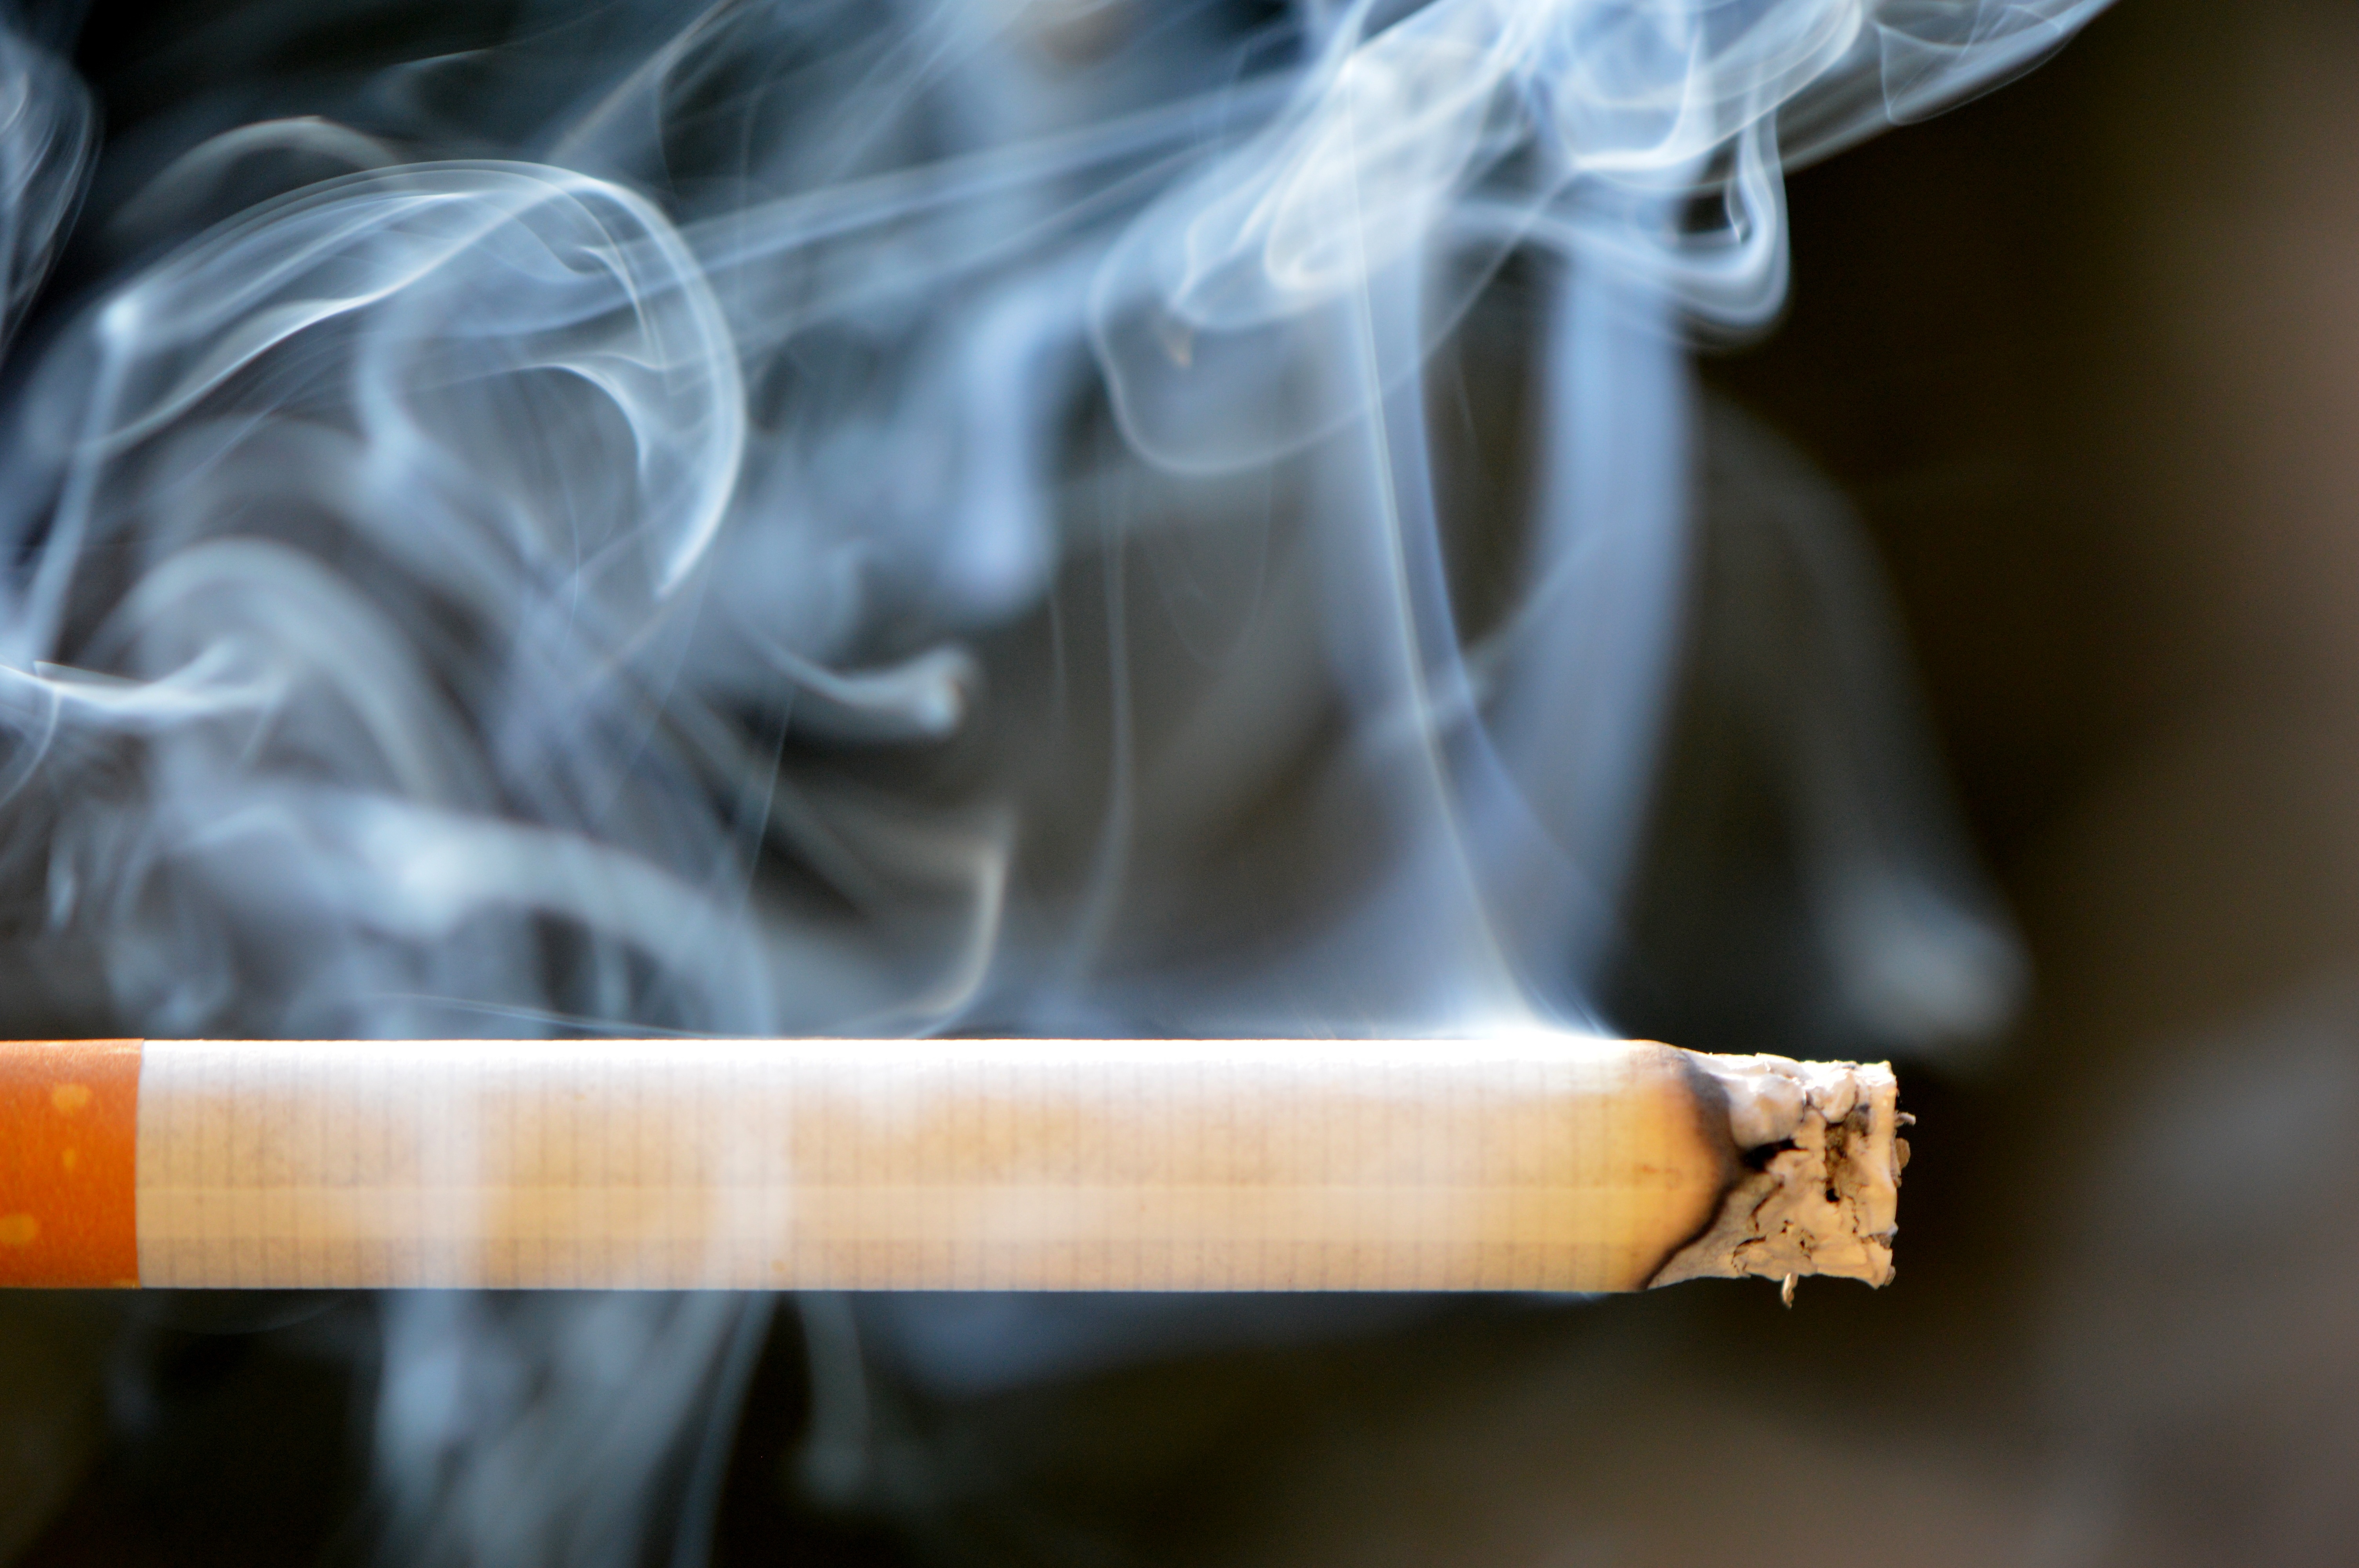
light, smoke, color, ash, cigarette, close up, embers, macro photography